Bohumil Kučera

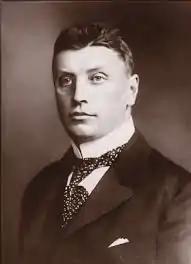

Bohumil Kučera (March 22, 1874 in Semily – April 16, 1921 in Prague) was a Czech physicist.